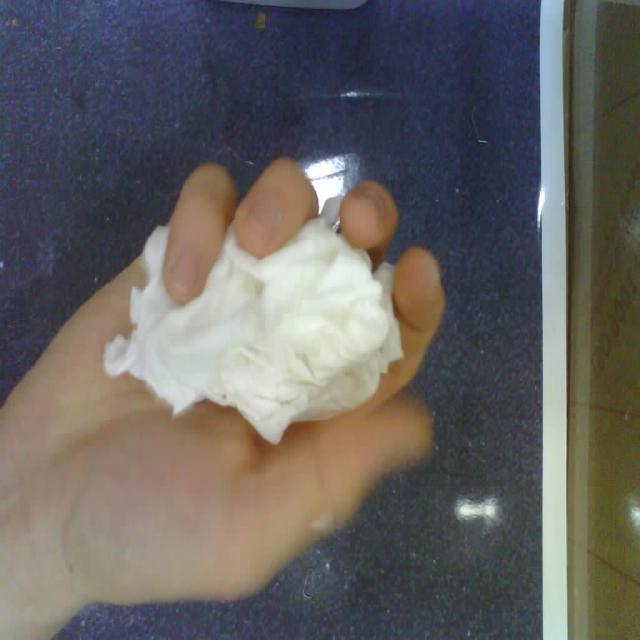
Label: tissues